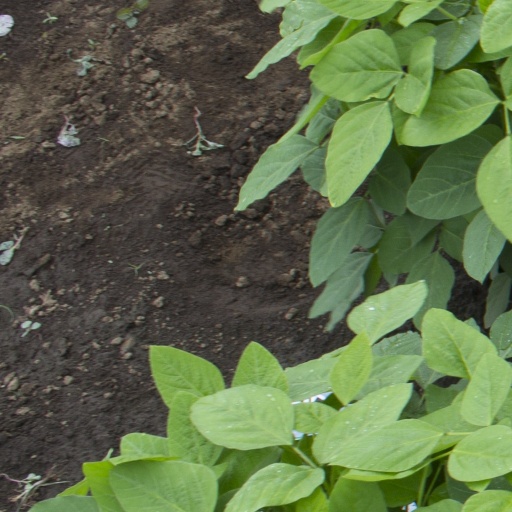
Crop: soybean